Rees Stephens

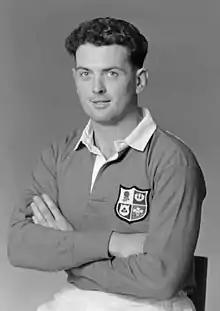
Stephens in New Zealand in 1950

John Rees Glyn Stephens (16 April 1922 – 4 February 1998) was a Welsh international rugby union player who played club rugby for Tonmawr RFC and Neath. He won 32 caps for Wales and was selected to play in the British Lions on the 1950 tour of Australia and New Zealand. He was the son of a past Welsh rugby international, Glyn Stephens, who was also president of the Welsh Rugby Union.